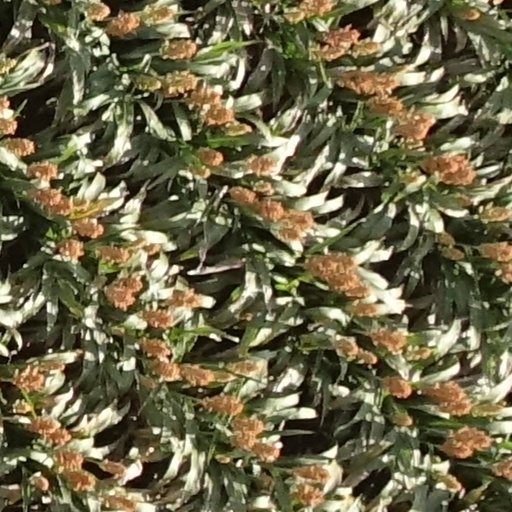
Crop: sorghum